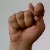
The image shows a hand gesture representing the letter 'T' in Indian Sign Language.